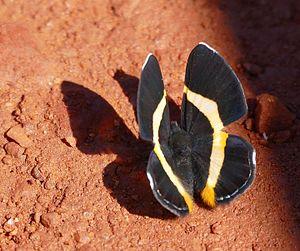
Notheme erota est un insecte lépidoptère appartenant à la famille des Riodinidae et au genre Notheme dont il est le seul représentant.